SS Karaganda

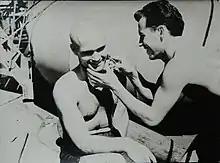
Rest hours on board of Soviet ship Karaganda during the voyage to India. A haircut and having between cargo for India. Photo dated 1961 or 1962.

"Gde-gde ..." ( and on ) – it is an adverb of Russian language. Mostly "gde-gde" means any area or any place where is very bad conditions or conditions more worst then in other mentioned place as per text in the sentence. For example: